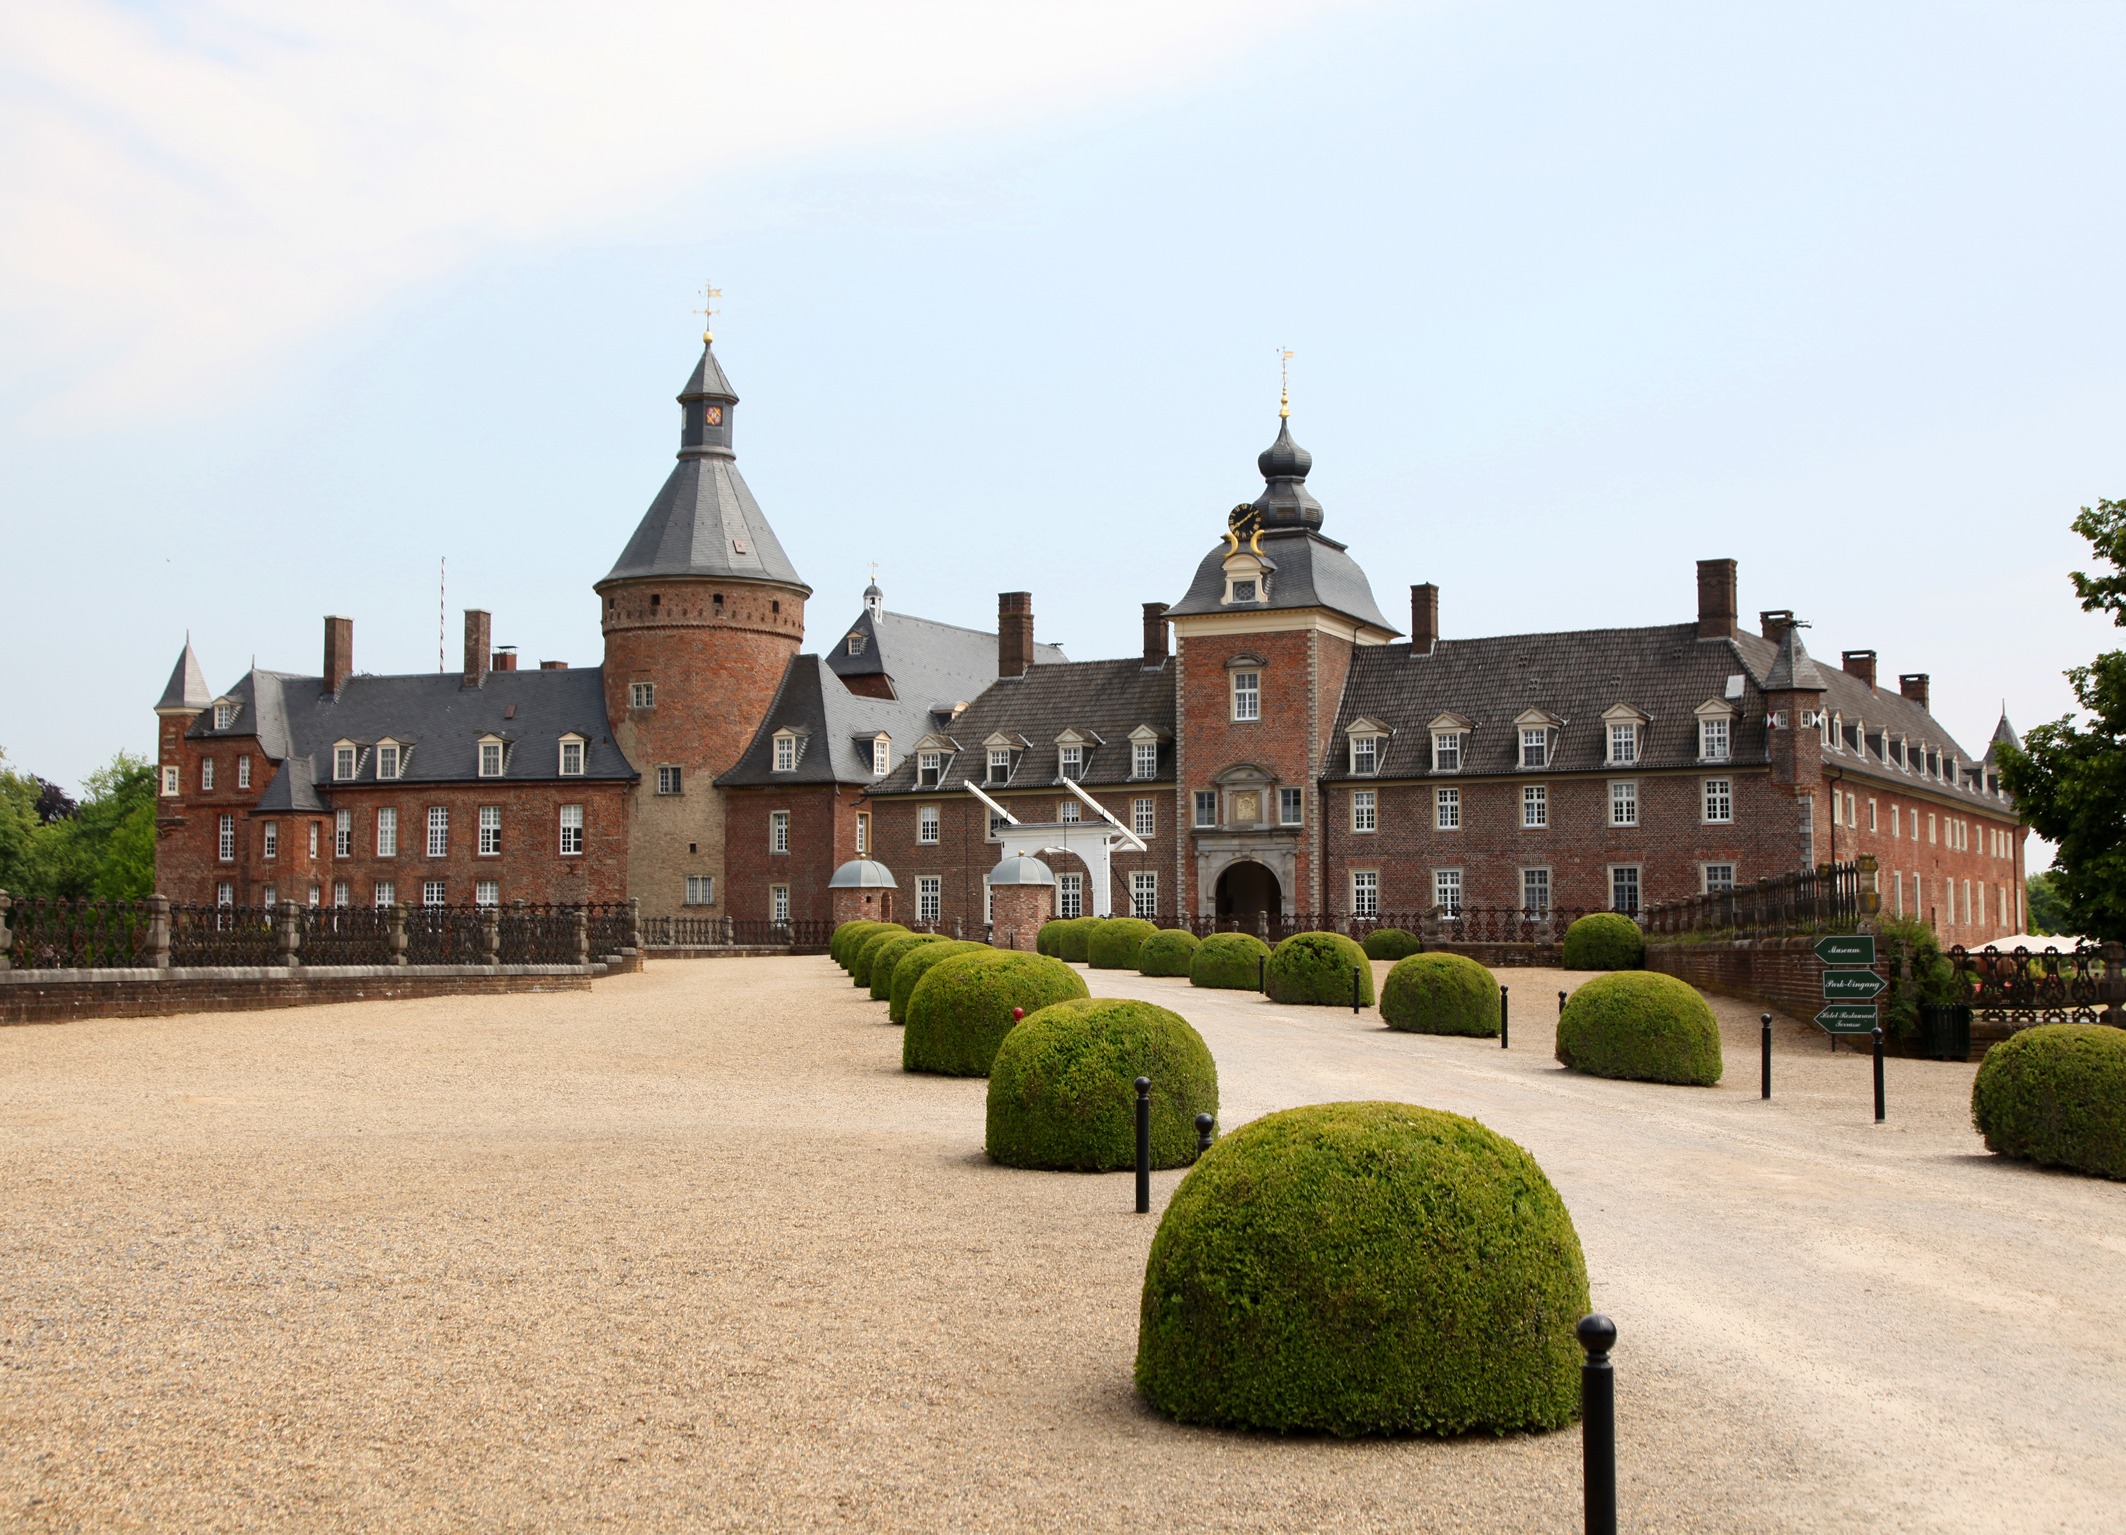
building, chateau, palace, city, plaza, romance, castle, landmark, places of interest, towers, monastery, town square, estate, stately home, moated castle, anholt, isselburg